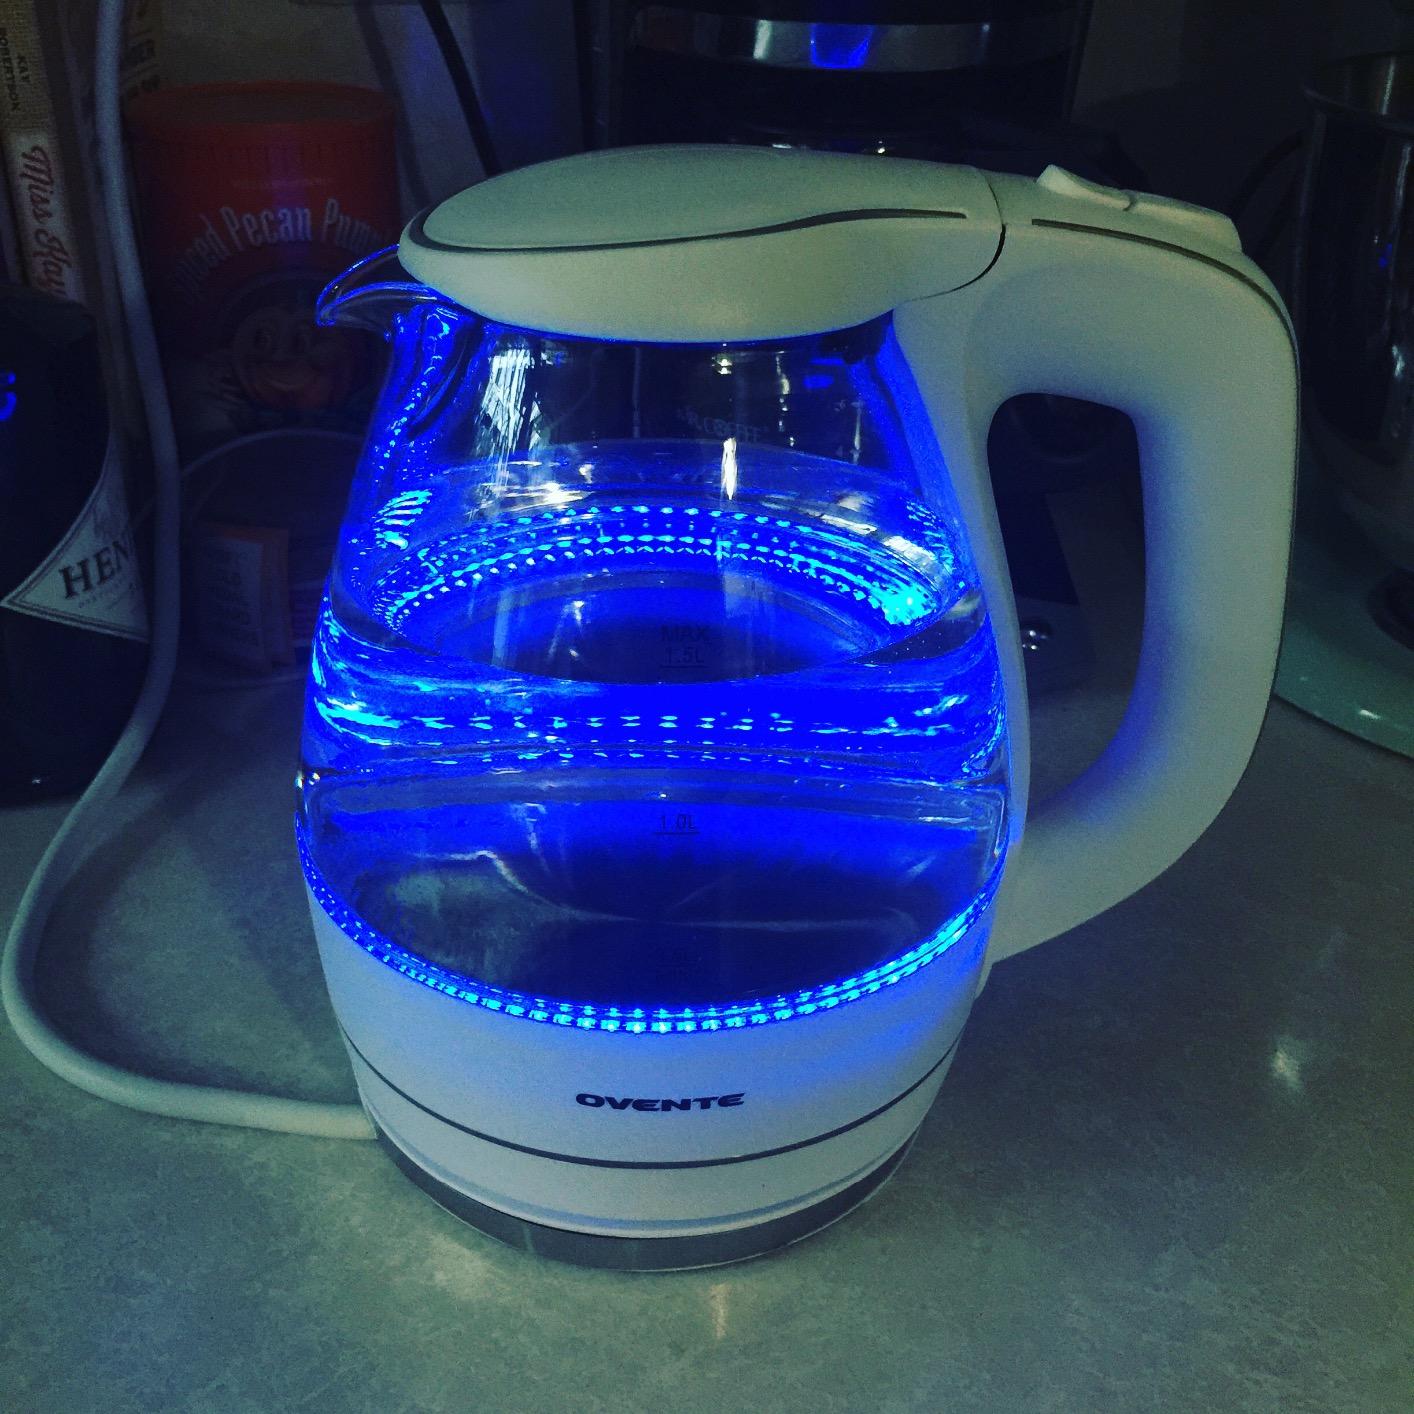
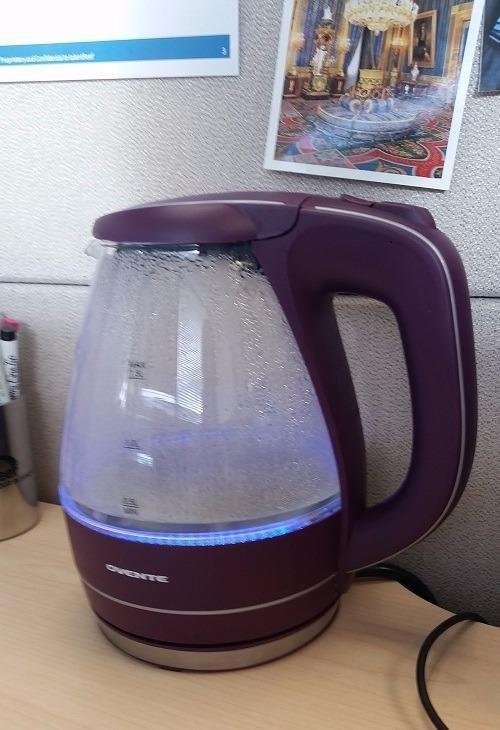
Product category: items_kettle
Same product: no